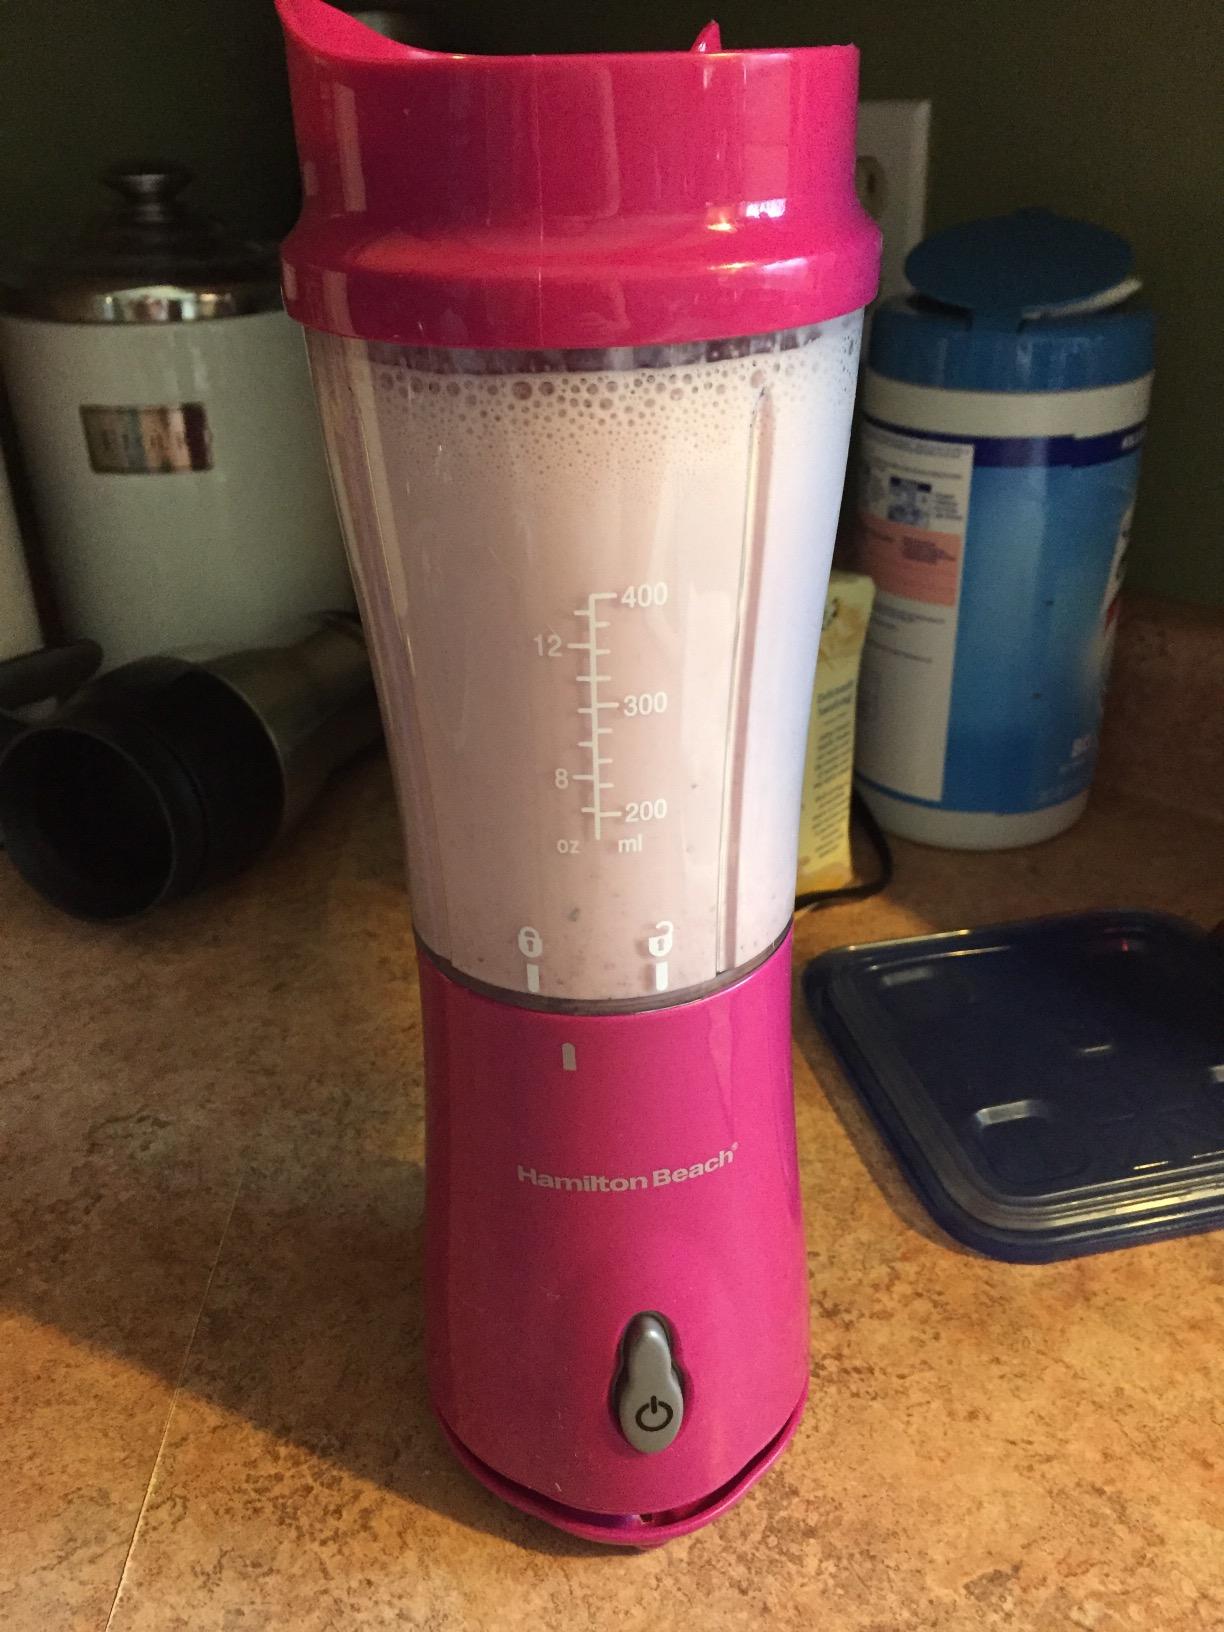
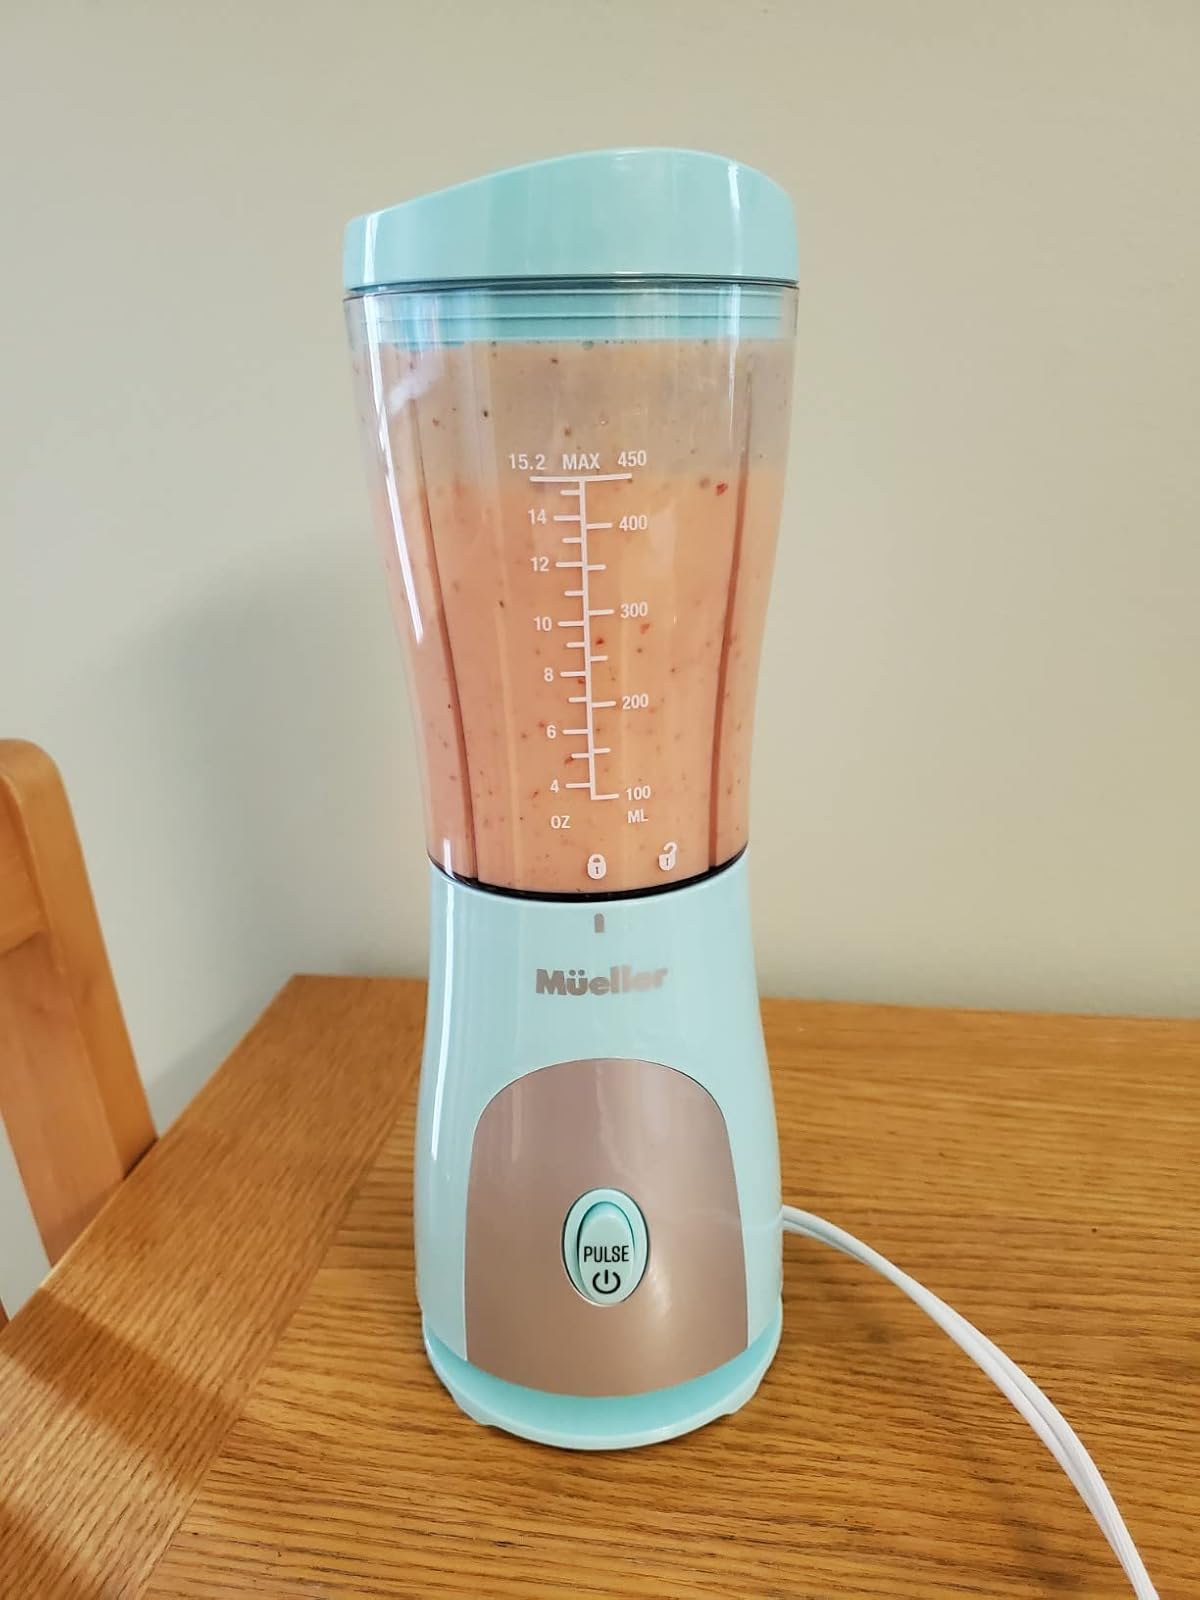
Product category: items_blender
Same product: no